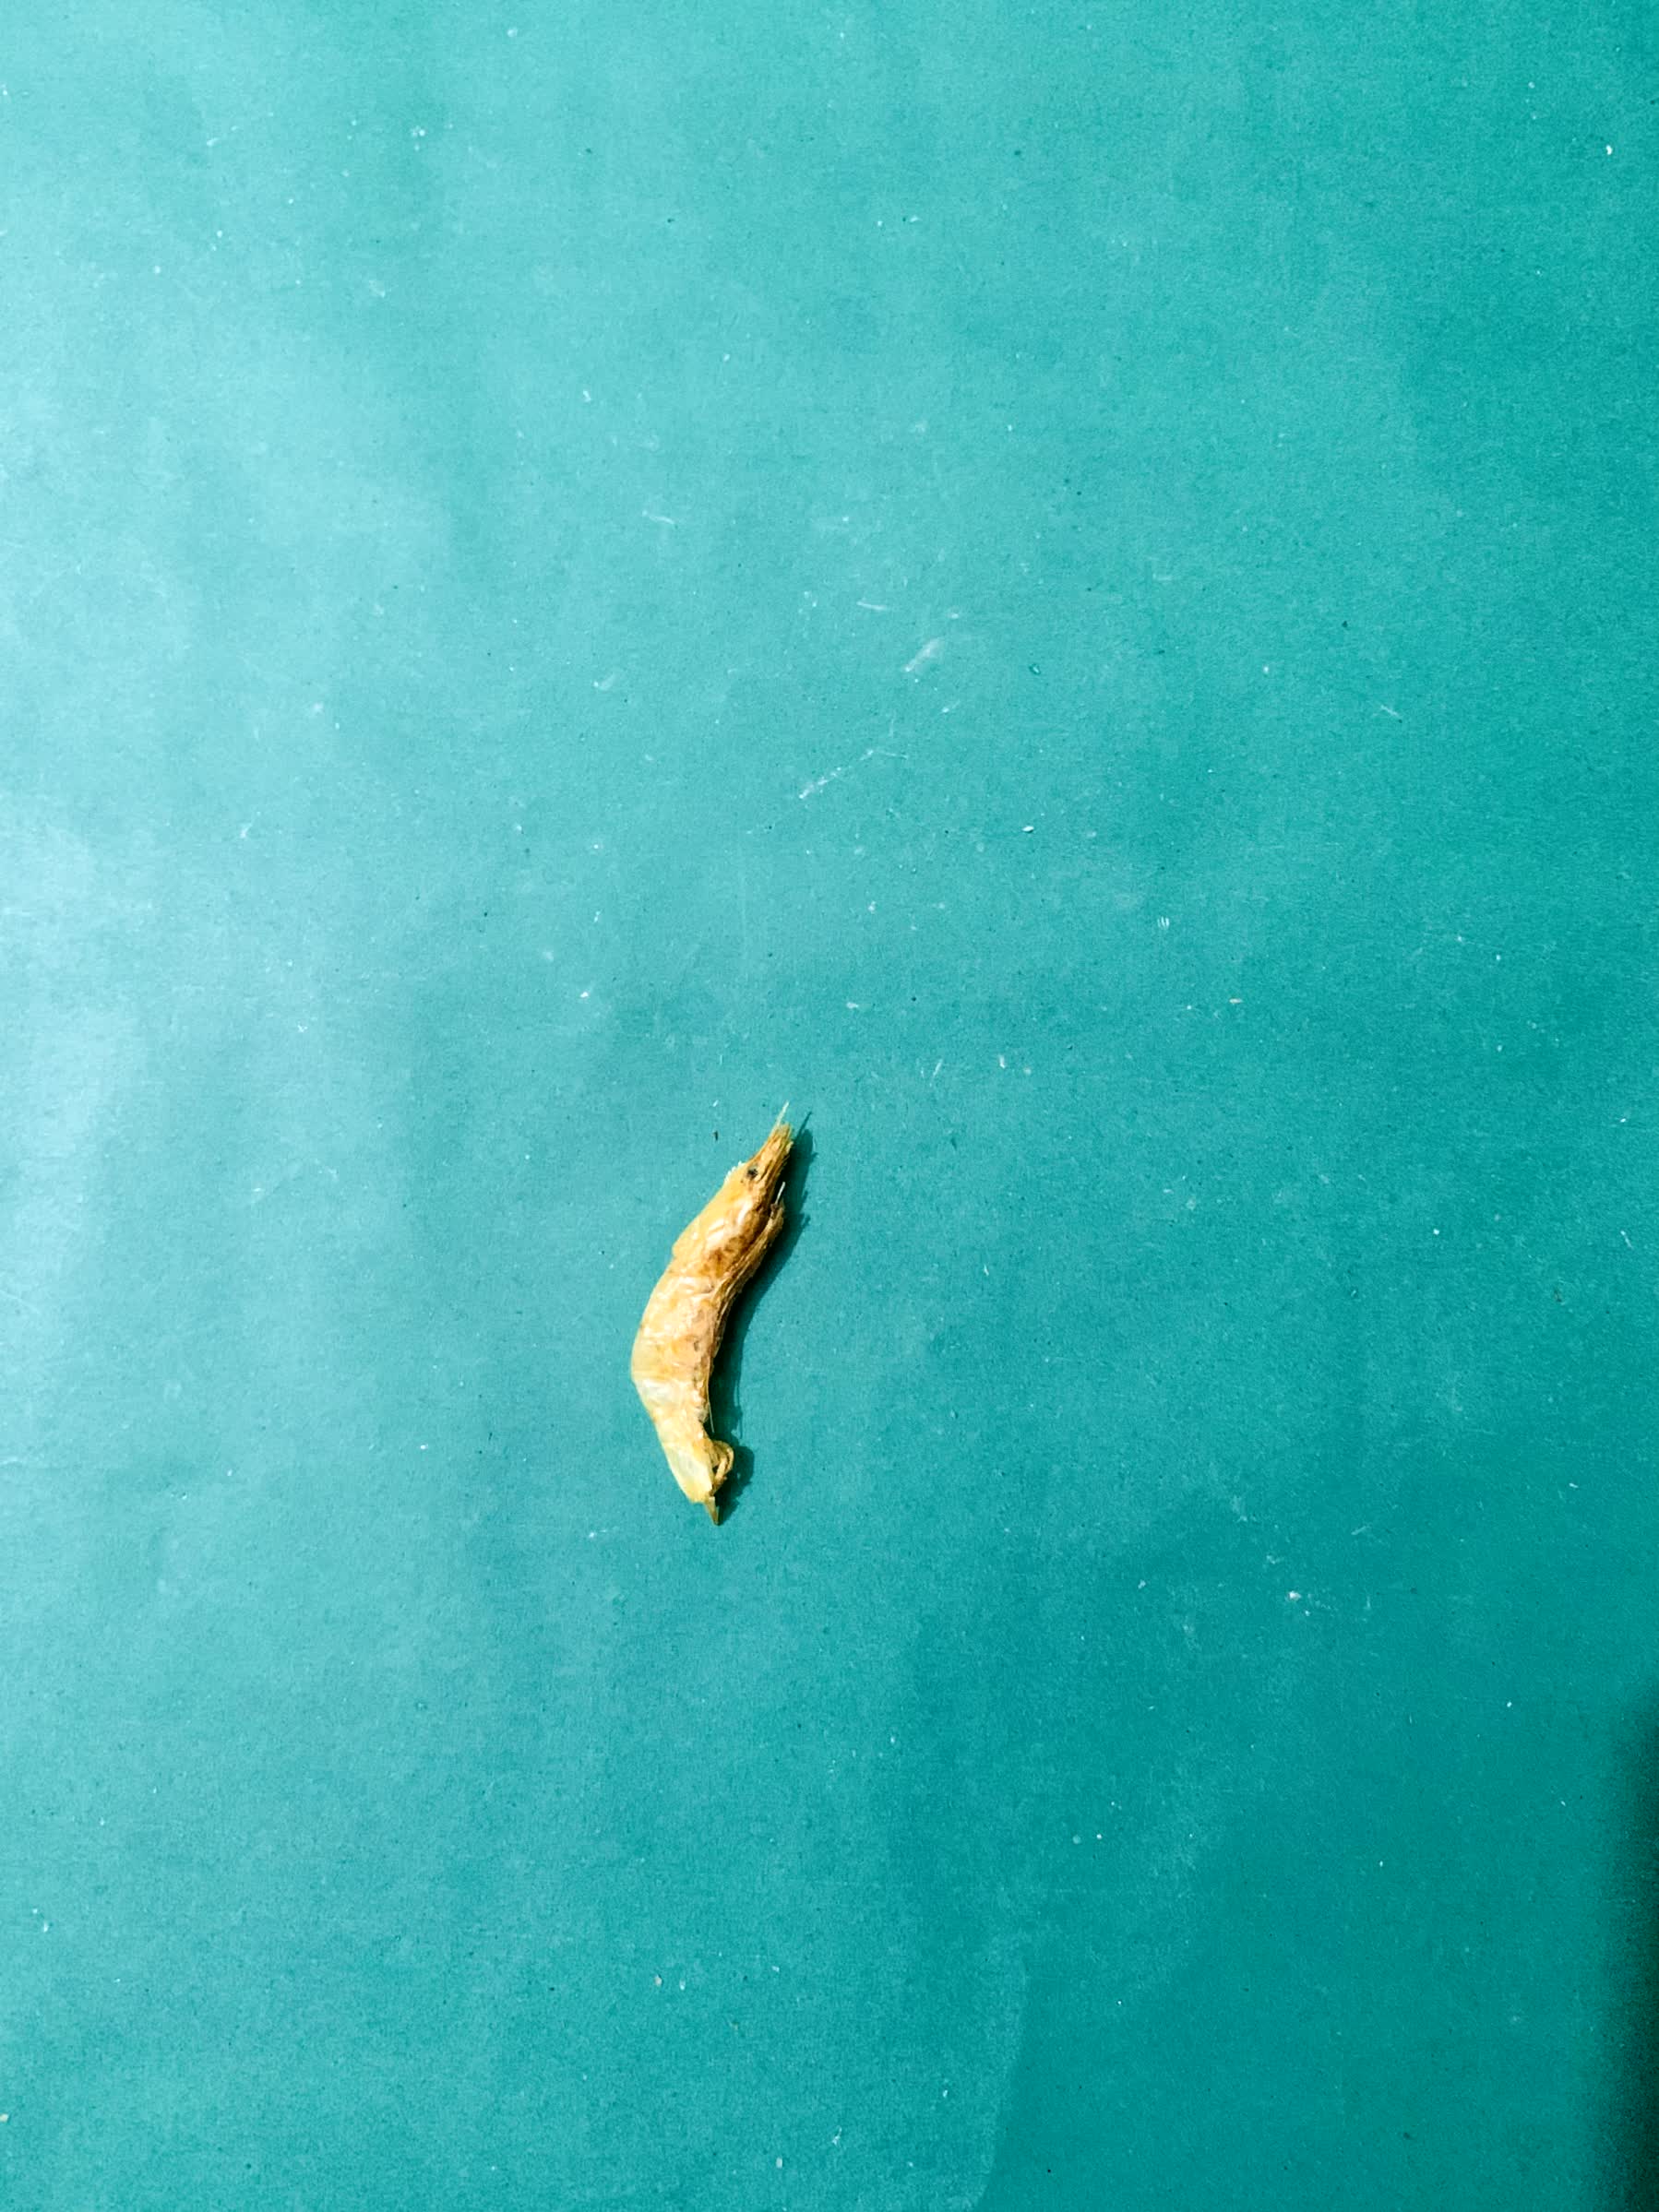
Species: chingri